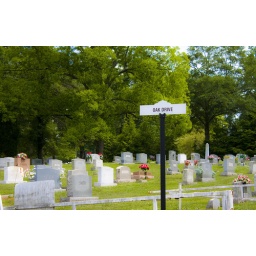
road sign with a tree in the name